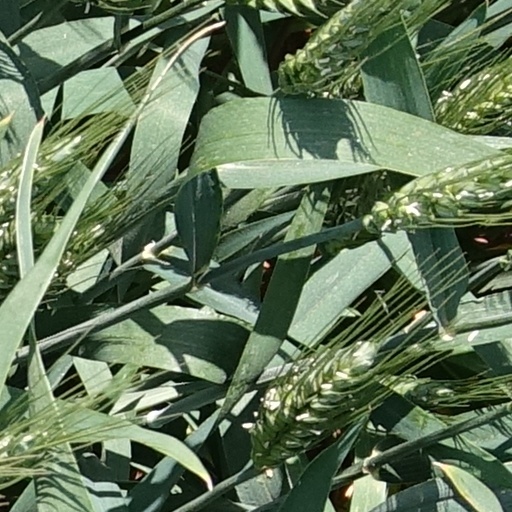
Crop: wheat